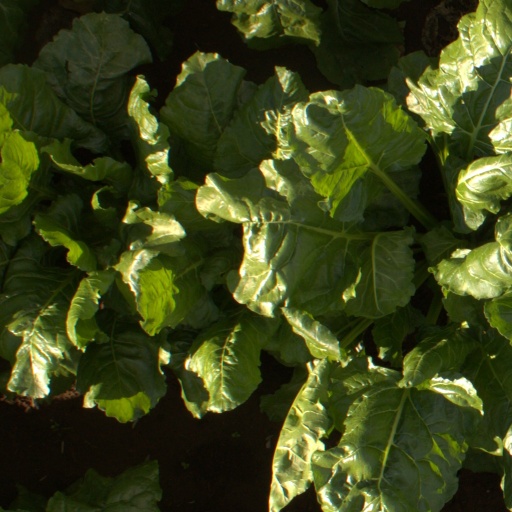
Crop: sugar beet